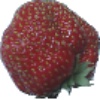
Label: strawberry_wedge